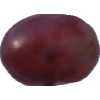
Label: pink_grape